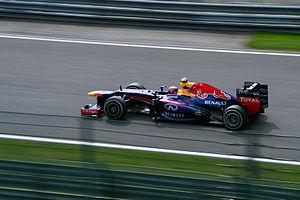
Le Grand Prix automobile de Belgique 2013, disputé le 25 août 2013 sur le circuit de Spa-Francorchamps, est la 889ᵉ épreuve du championnat du monde de Formule 1 courue depuis 1950. Il s'agit de la soixante-huitième édition du Grand Prix de Belgique, la cinquante-huitième comptant pour le championnat du monde de Formule 1, la cinquante-cinquième se tenant à Spa-Francorchamps, et de la onzième manche du championnat 2013.